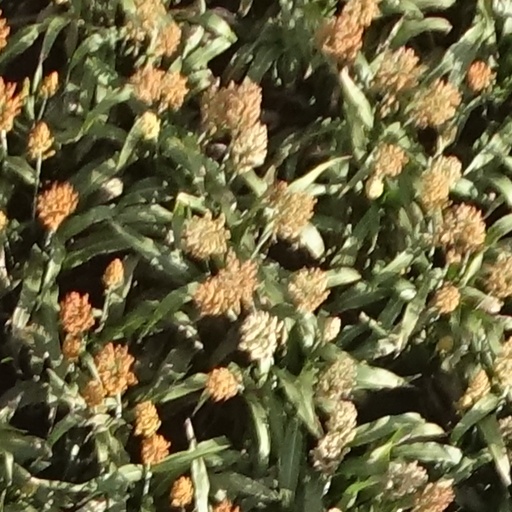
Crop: sorghum